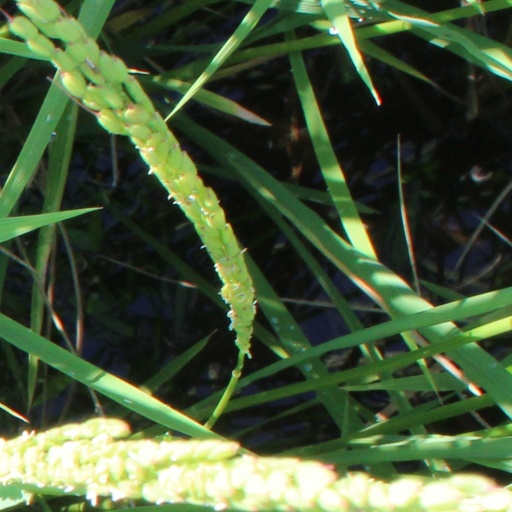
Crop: rice